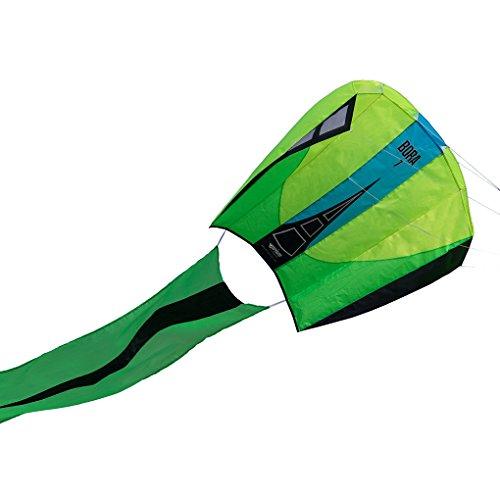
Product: Prism Bora Single-line Parafoil Kite
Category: Toys & Games | Sports & Outdoor Play | Kites & Wind Spinners | Kites
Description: Includes everything you need to fly: 300’ x 80 tangle-resistant braided polyester flying line, hoop winder, instructions, and storage bag.
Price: $46.73